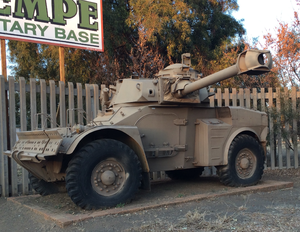
La reconnaissance blindée est la combinaison de la reconnaissance militaire et du combat armé par des soldats, à l’aide de chars et de véhicules de reconnaissance blindés sur roues ou sur chenilles. Si la mission de reconnaissance vise à recueillir des renseignements sur l’ennemi à l’aide de véhicules de reconnaissance, la reconnaissance blindée ajoute la capacité de combattre à des fins de renseignement et d’influencer l’ennemi par l’exécution de tâches blindées traditionnelles. Par exemple, la reconnaissance en force vise à entrer en contact avec l'ennemi afin de le forcer à réagir et, ainsi, à dévoiler sa position et la composition de sa force.